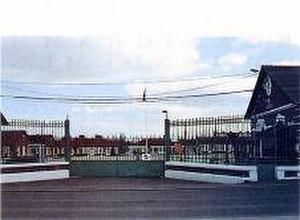
Entrée du 3e RMAT de Beauvais.
Le 3ᵉ régiment du Matériel, seul régiment à vocation parachutiste de l'arme du matériel de l’armée de terre française est l'une des 10 formations encore en activité du commandement de la maintenance des forces.